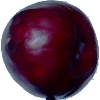
Label: Plum 2